Ivernois Castle

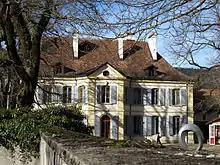
Château d'Ivernois

Ivernois Castle, or Château d'Ivernois, is an historic château in the village of Môtiers, in the municipality of Val-de-Travers, Canton of Neuchâtel, in Switzerland.